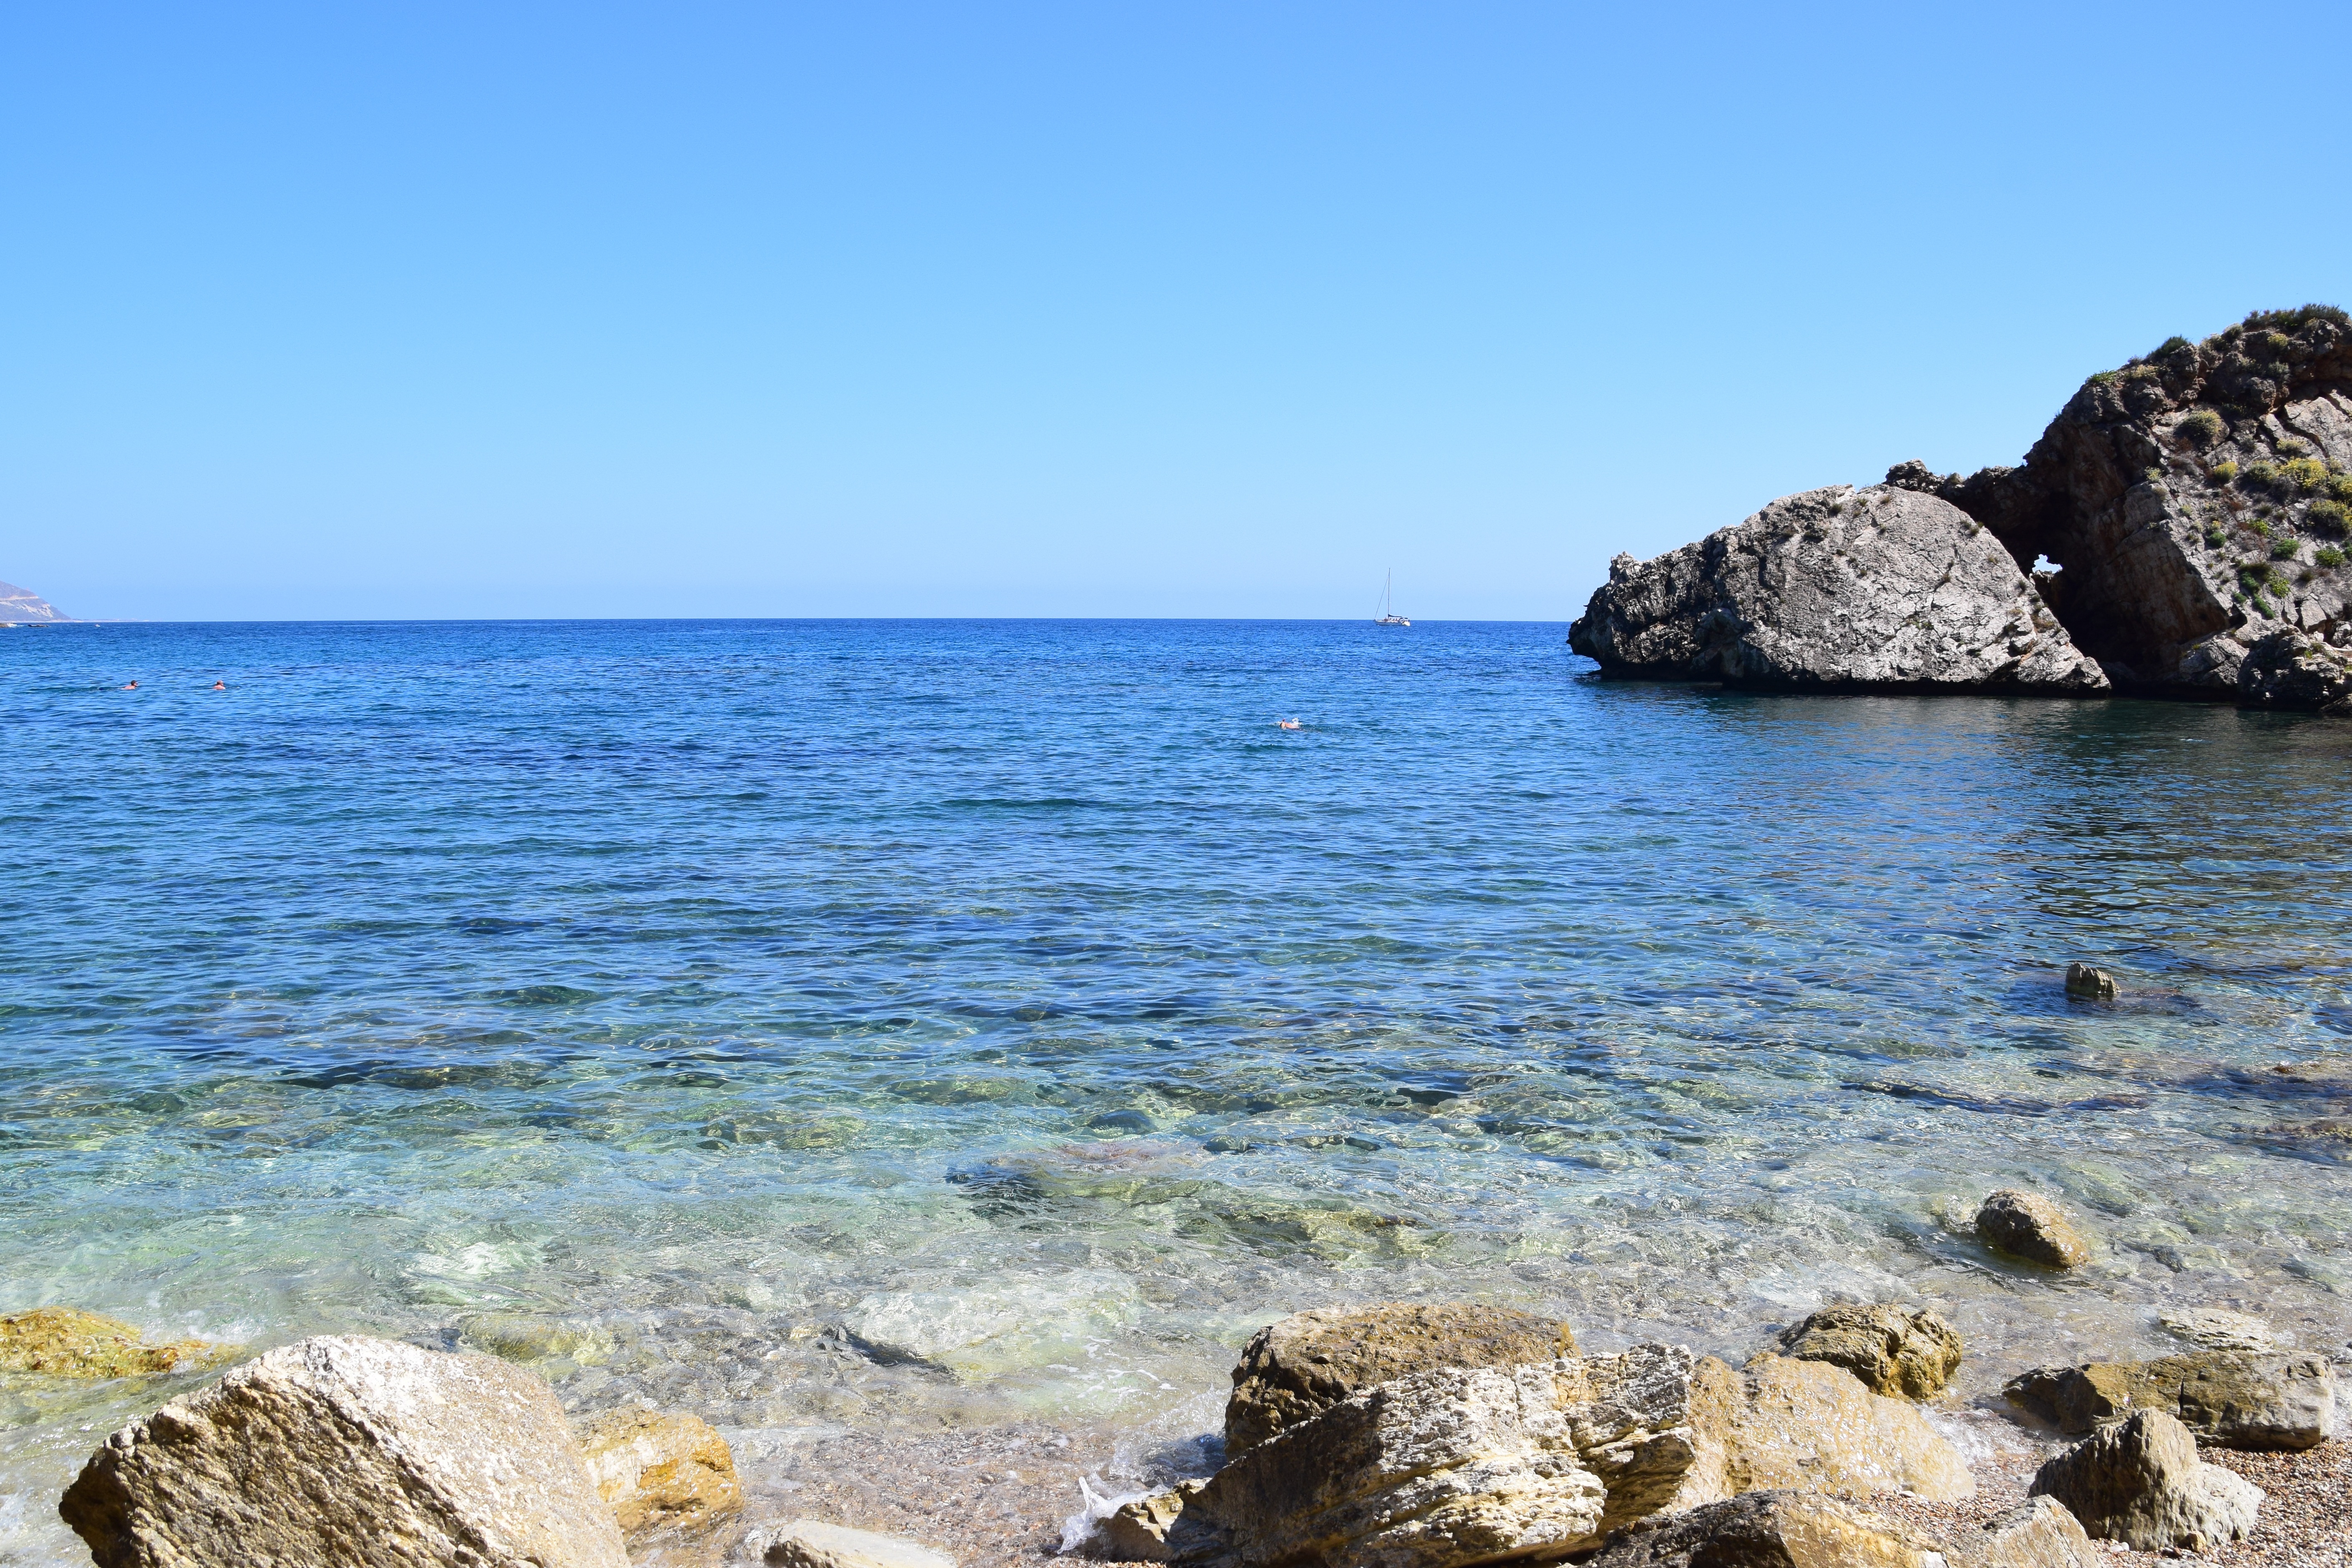
beach, sea, coast, rock, ocean, horizon, shore, wave, stone, vacation, cliff, cove, pebble, bay, stack, terrain, material, body of water, stones, pebbles, cape, islet, landform, sand beach, geographical feature